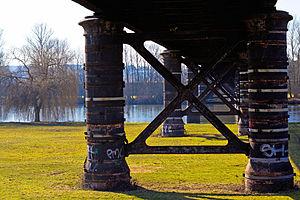
Pont de Fer, Moulins sur Allier, 03000
Le Pont de fer ou Pont noir est un pont ferroviaire franchissant l'Allier à Moulins. Achevé en 1859 et long de 316,5 m, il est l'un des premiers ponts métalliques en France ce qui lui a donné son nom, son autre appellation vient de la couleur noire de ses poutres latérales en tôle rivetée. Le pont n'a plus d'usage ferroviaire depuis 1980.